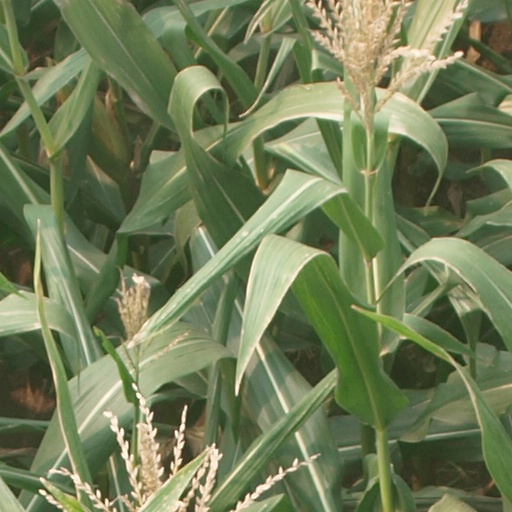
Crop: maize; corn